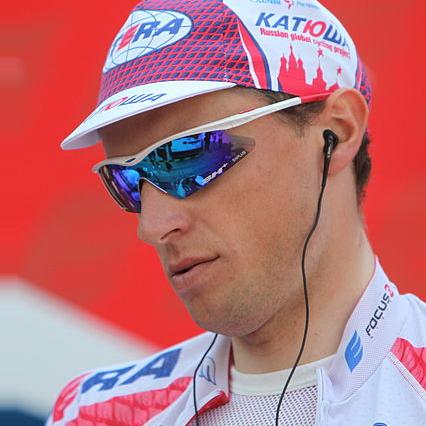
Age: 25